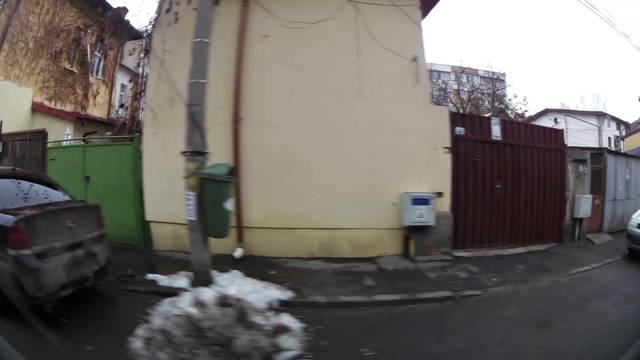
Region: Romania
Coordinates: 44.446, 26.071